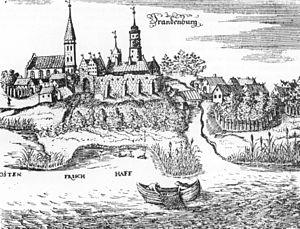
Ouchakovo, qui s’appelait jusqu’en 1946 Brandenburg, est un petit village de Russie baltique, au bord de la lagune de la Vistule, dans le raïon de Bagrationovsk qui fait partie de l’oblast de Kaliningrad.
Le château de Brandenburg est un château fort en ruines, construit entre 1275 et 1290 par les chevaliers teutoniques. Il se trouve dans l’oblast de Kaliningrad à Ouchakovo, dans le raïon de Bagrationovsk.
L' arrondissement d'Heiligenbeil était une entité administrative territoriale de Prusse-Orientale qui exista de 1818 à 1945 et qui se trouve aujourd'hui en Russie baltique et en Pologne. Cet arrondissement se composait au 1ᵉʳ janvier 1945 de :